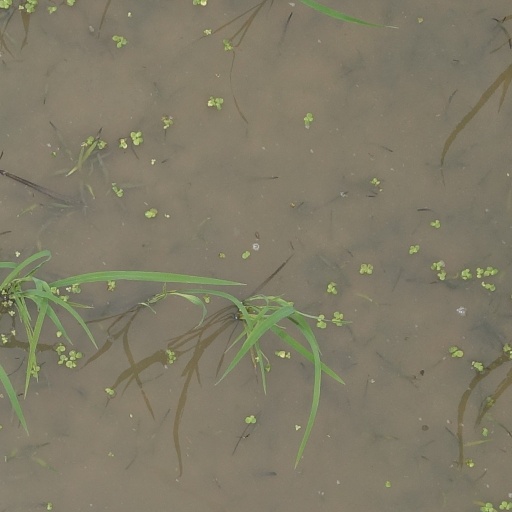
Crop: rice